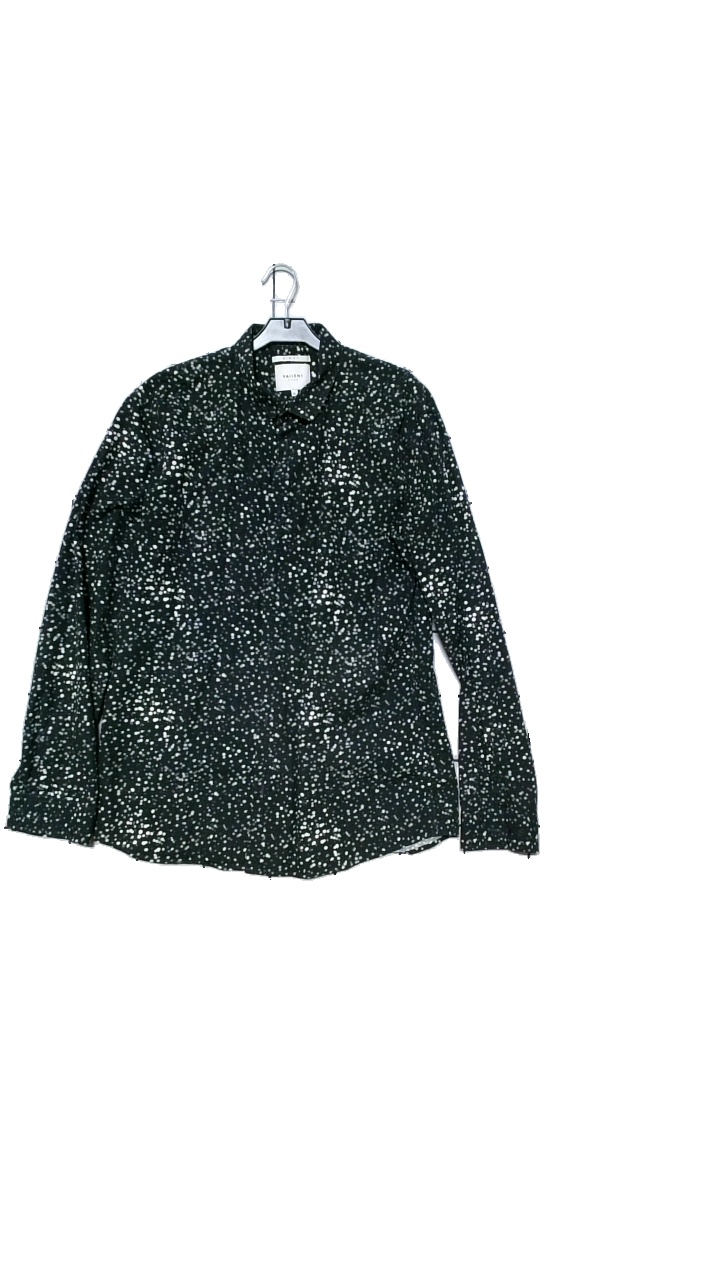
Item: Shirt (Men)
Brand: Vailent
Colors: Black, White
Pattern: Dots
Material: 100% cotton
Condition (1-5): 5
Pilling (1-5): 5
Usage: Reuse
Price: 50-100